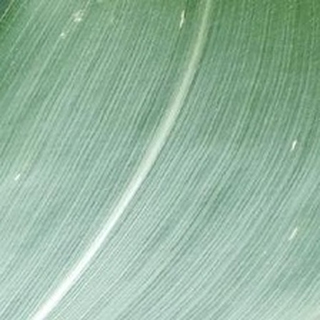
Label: healthy_corn